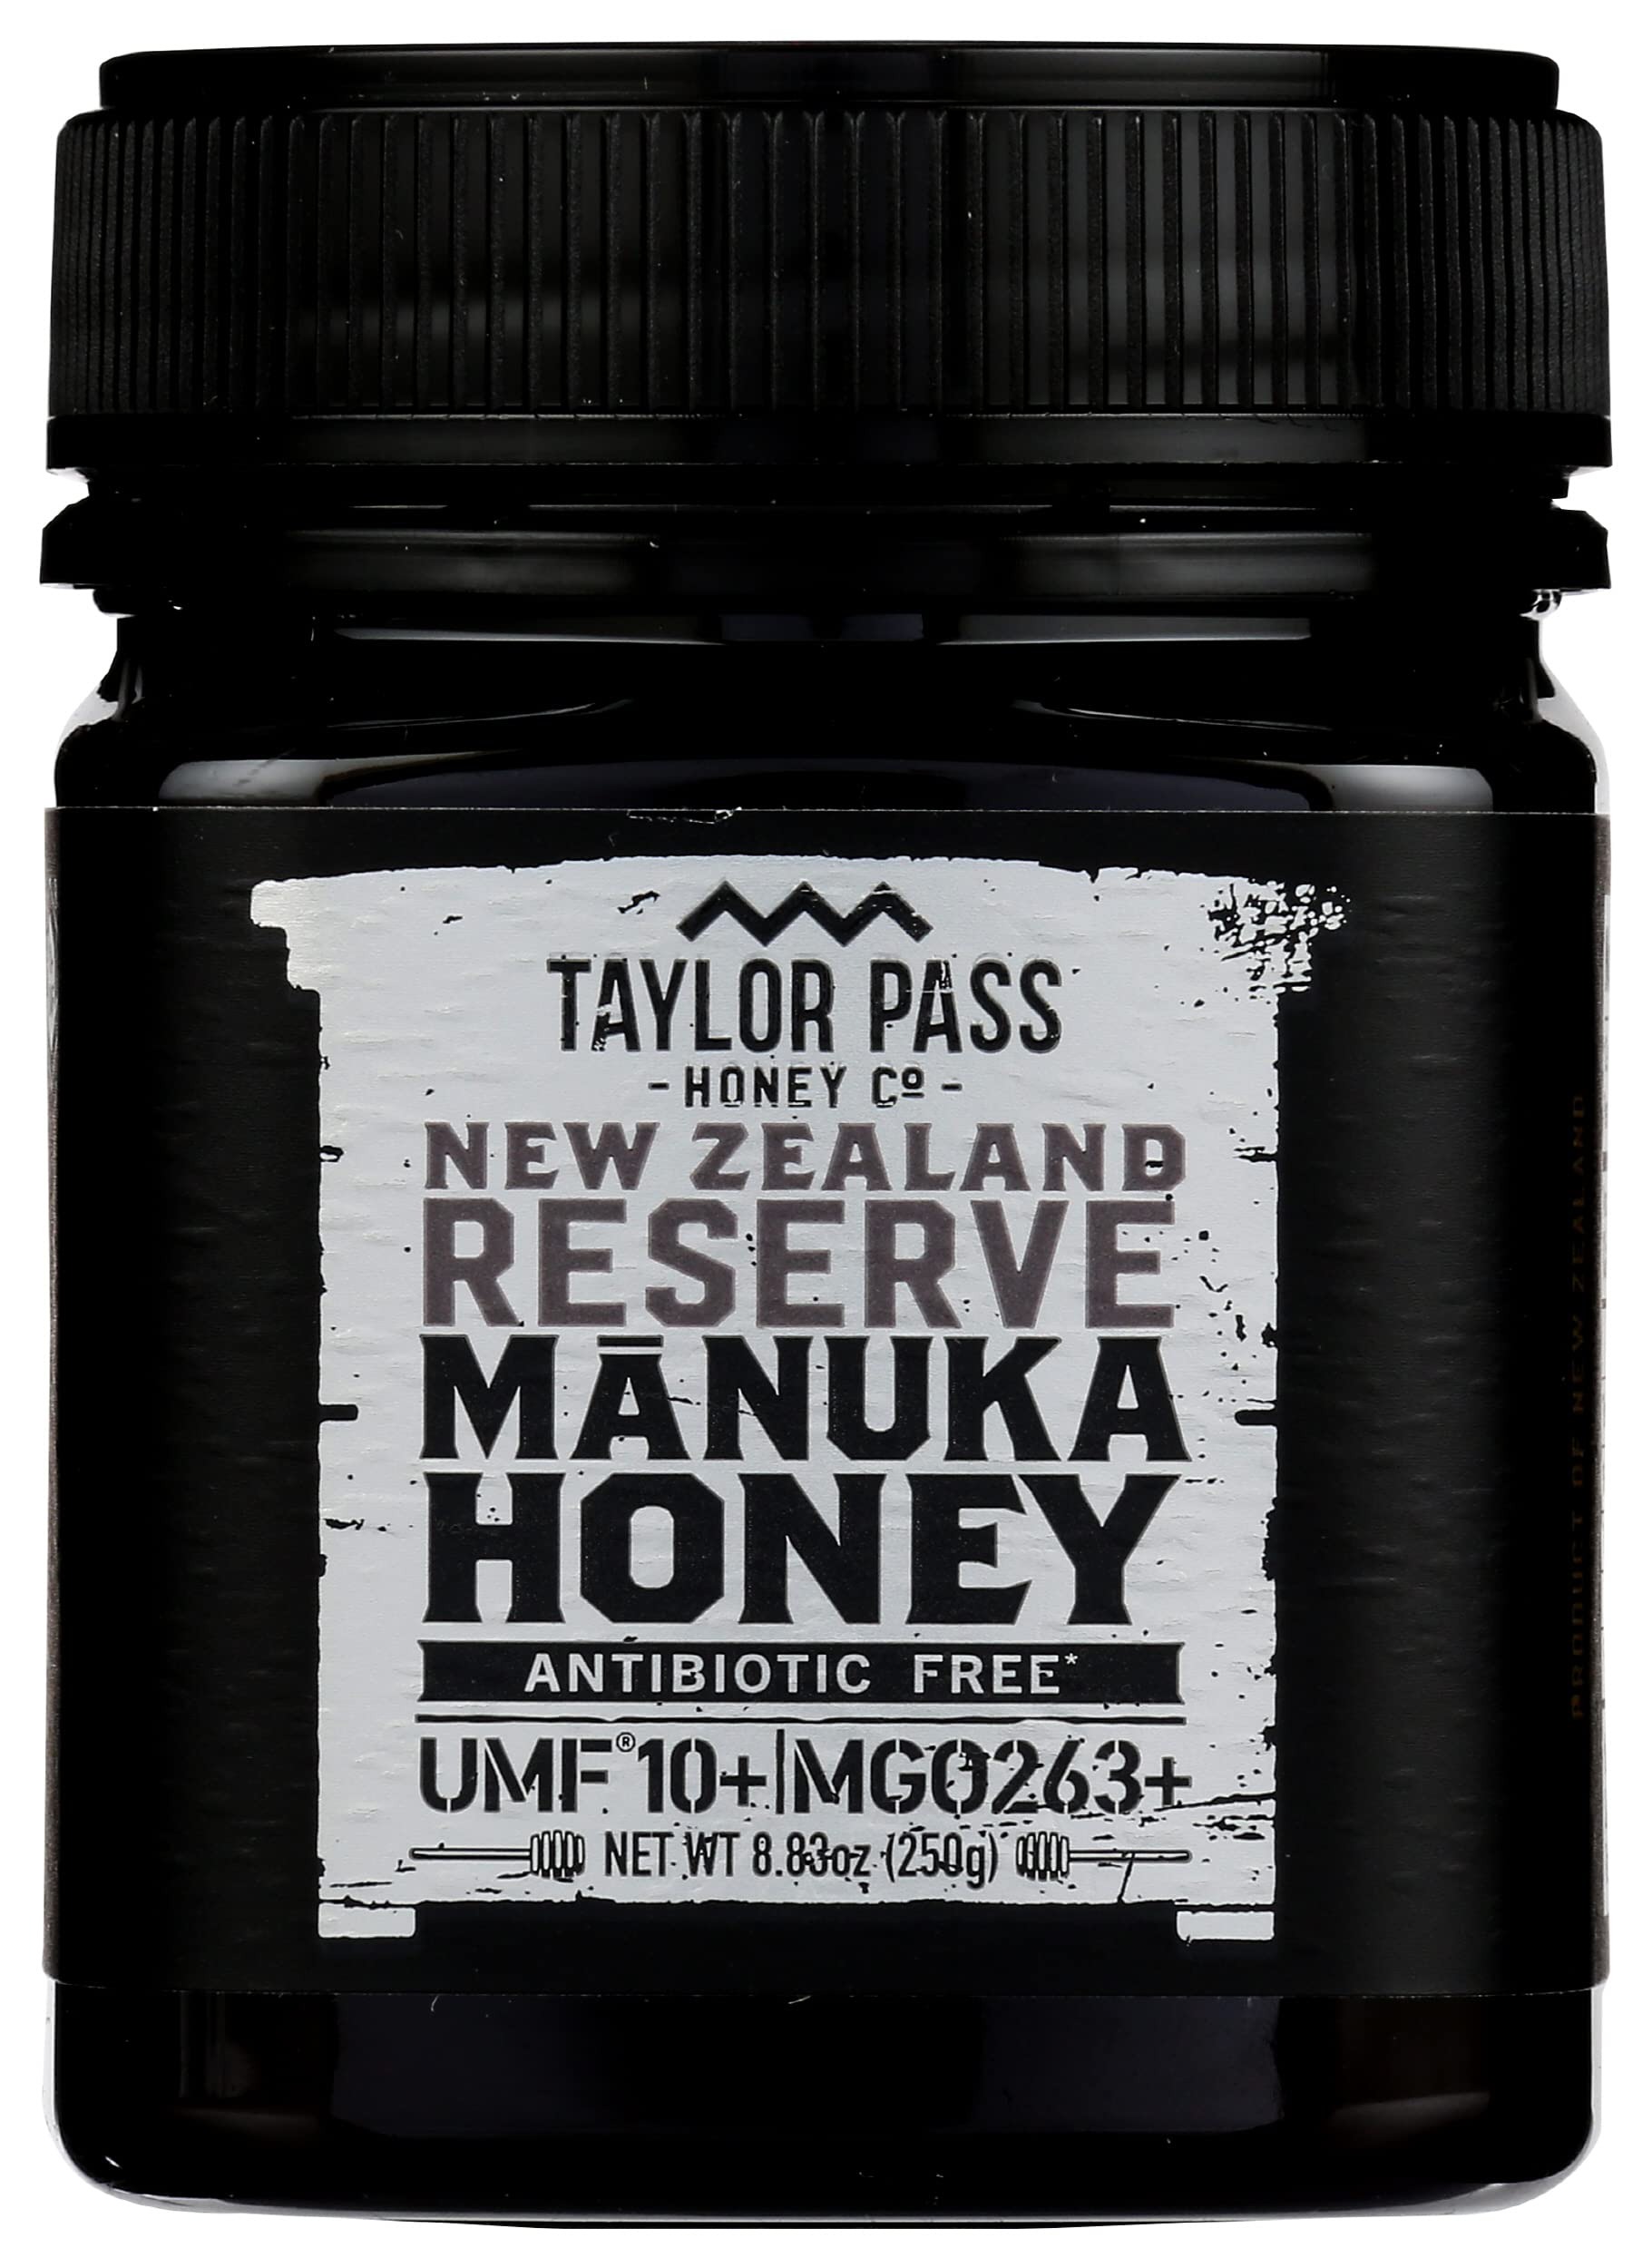
Item Name: Taylor Pass Honey Reserve Manuka UMF 10+ Honey, Non GMO, 250 Gram (Pack of 6)
Bullet Point: Taylor Pass Honey Reserve Manuka UMF 10+ Honey, Non GMO, 250 Gram (Pack of 6)
Value: 52.9109
Unit: Ounce

Price: 168.67